Open event at the 42nd Chess Olympiad

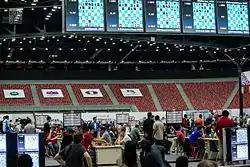
The playing hall with games broadcast on transmission screens

The media coverage of the event was allowed upon approval by the FIDE Press Officer. The event was broadcast from a media centre near the playing hall that consisted of working stations and information area equipped with clearly marked notice boards for news and results service. All people with access to the media centre must have received official credentials.